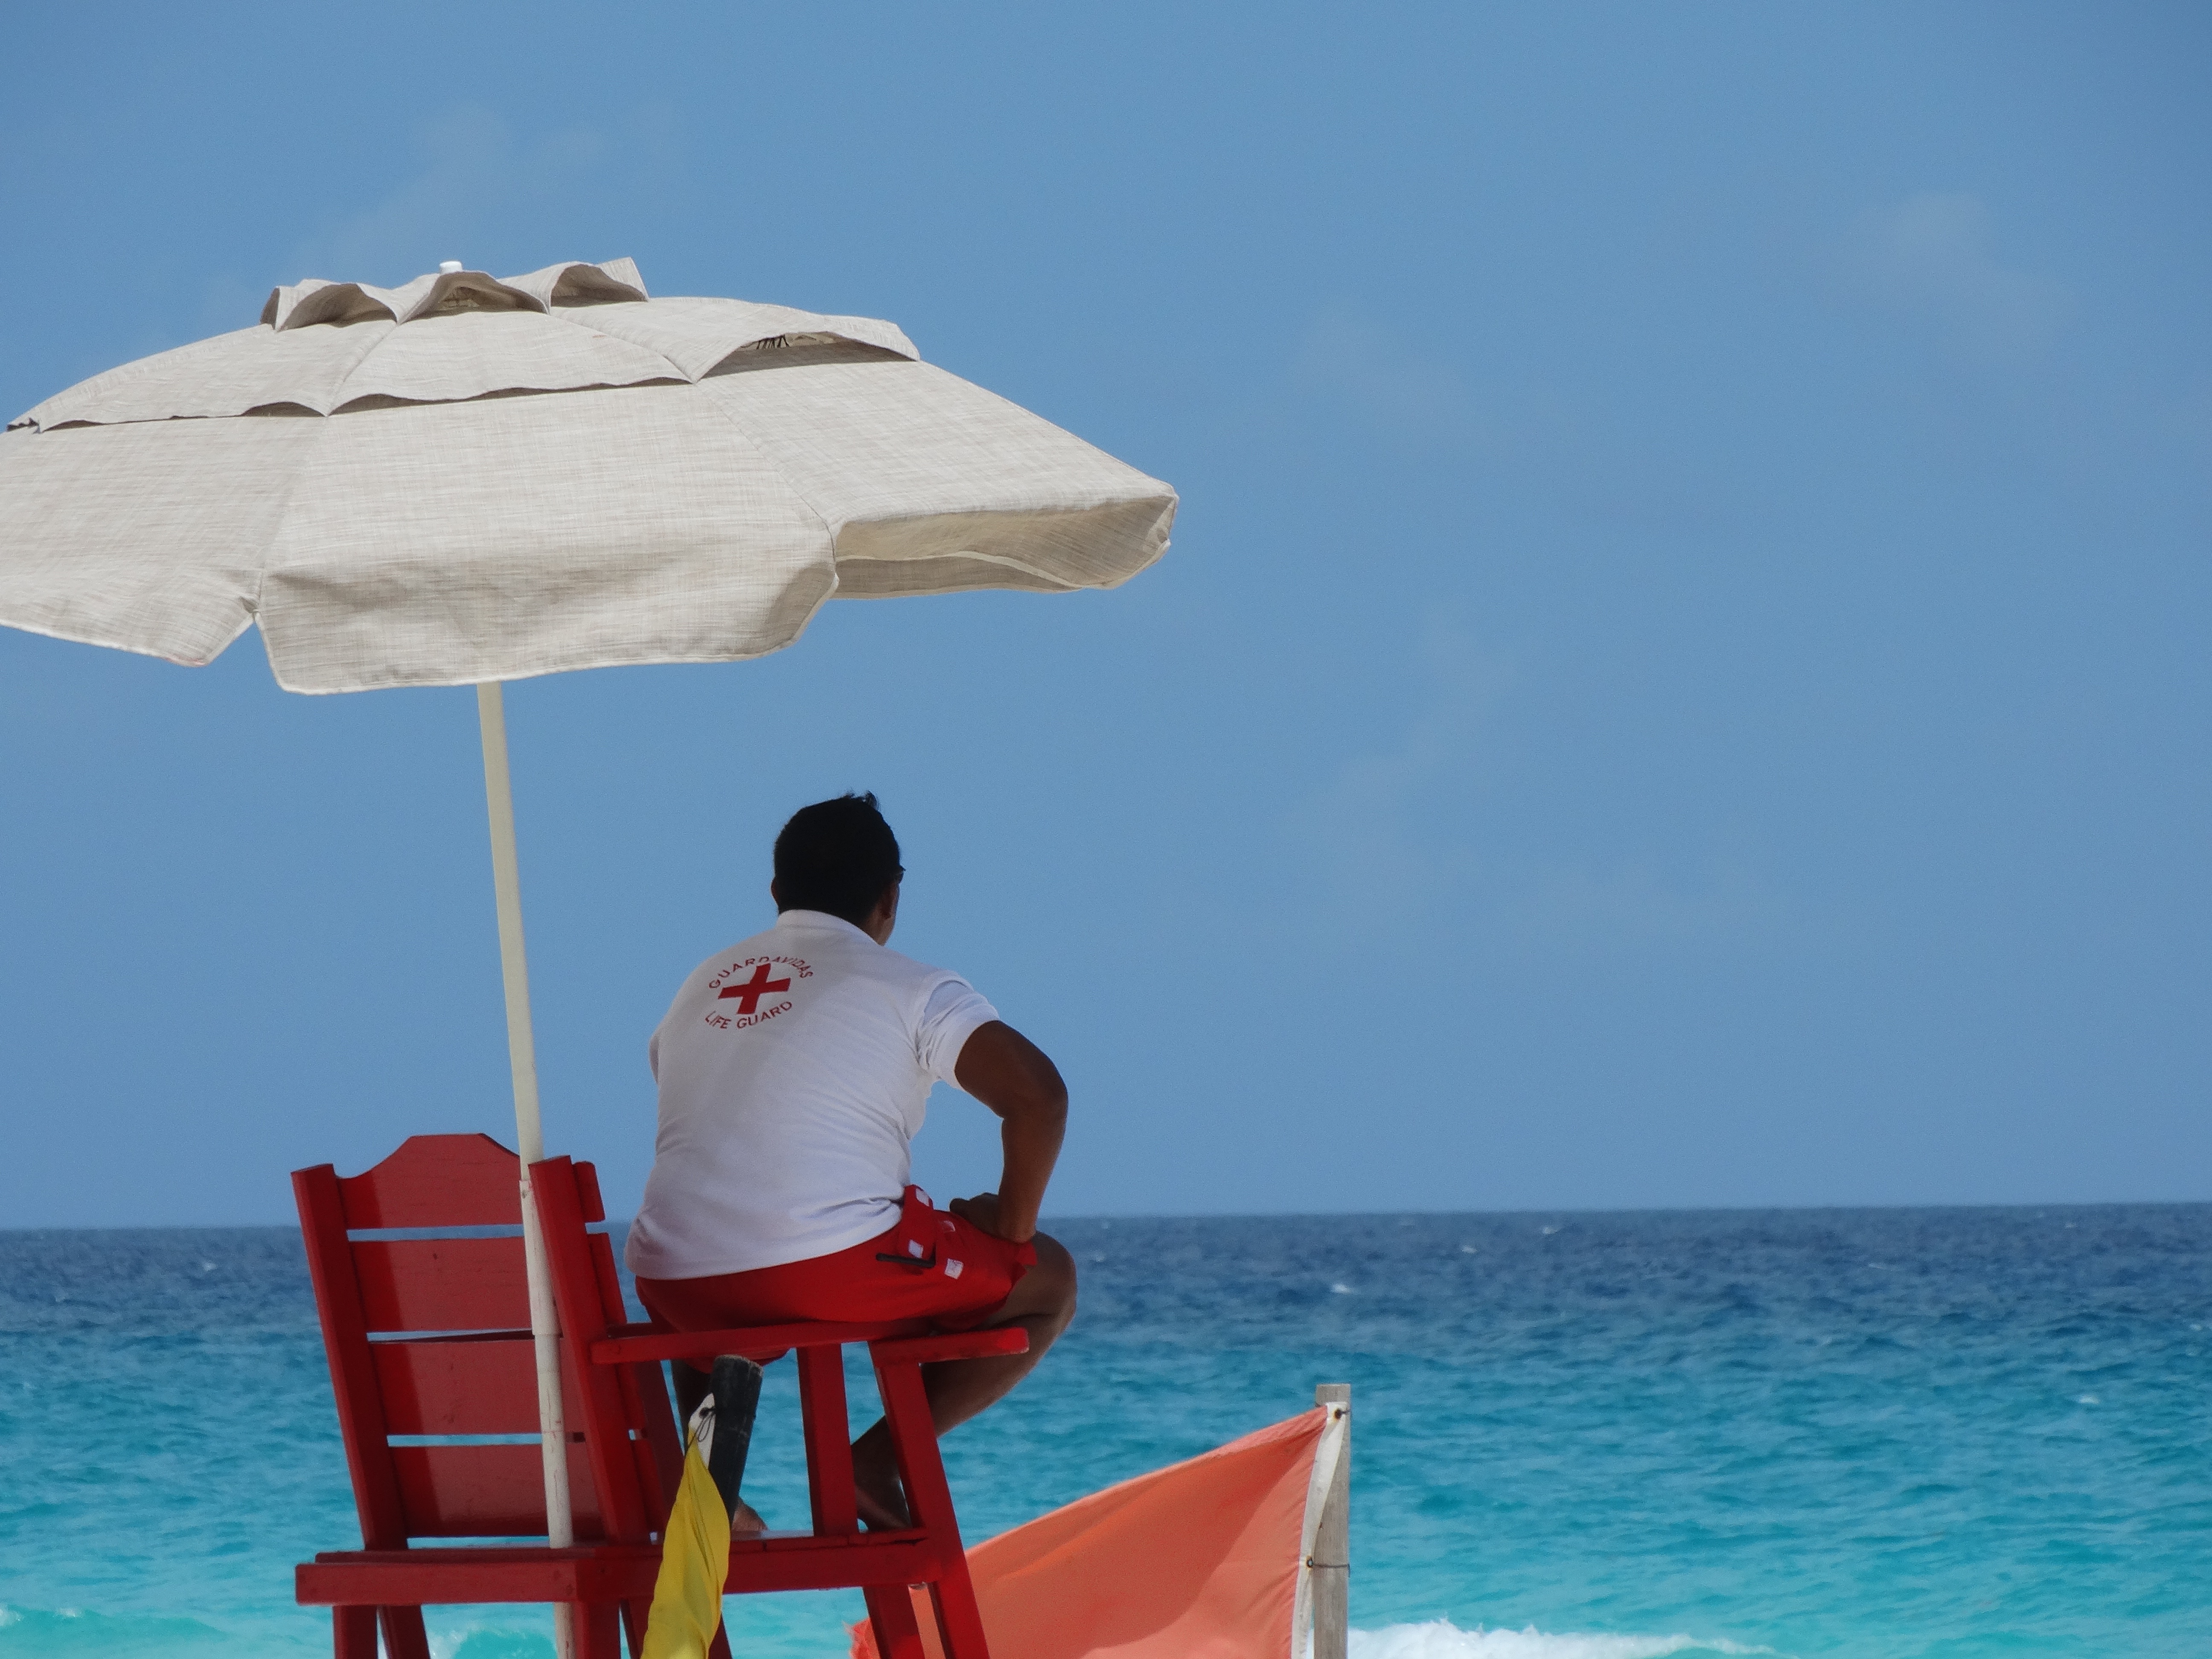
beach, sea, ocean, vacation, umbrella, security, caribbean, observation, cancun, life guard, fashion accessory